Ziva David

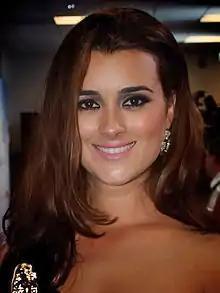
Cote de Pablo at the 2011 ALMA Awards, where she won Favorite Television Actress – Leading Role in a Drama

Though viewers were initially wary of Sasha Alexander's replacement, Cote de Pablo received "huge praise" over the years for her portrayal of Ziva David, later winning an ALMA Award and an Imagen Award. In 2013, E-Poll Market Research released the results of a study naming the top 10 most appealing celebrities in America. De Pablo was ranked third, behind only actresses Betty White and Sandra Bullock. Other figures on the list included de Pablo's co-star, Pauley Perrette (Abby Sciuto), British singer Adele, and Olympian Gabby Douglas.